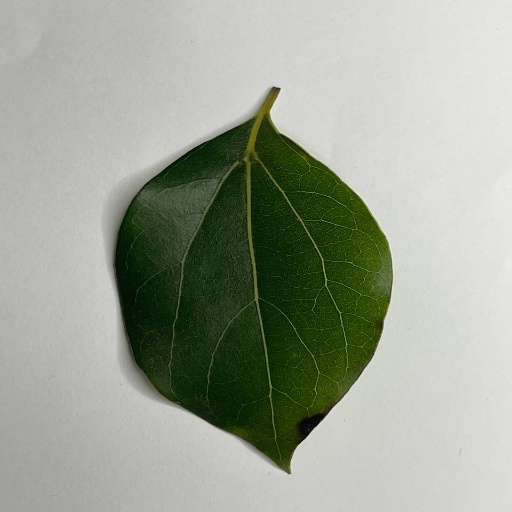
Species: Camphor
Leaf condition: Healthy Leaf